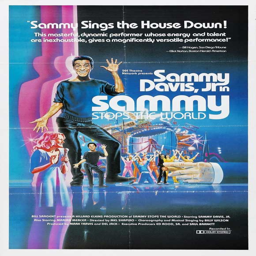
original poster design for show